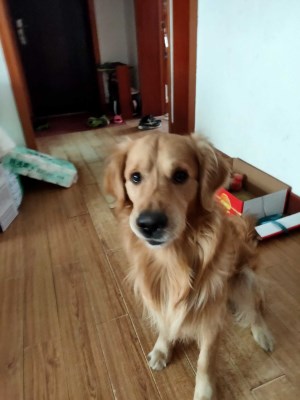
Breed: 5355-n000126-golden_retriever